Canton of Schwyz

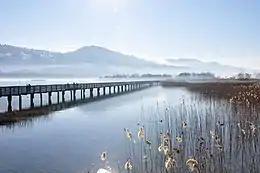
Modern wooden bridge on "Obersee" between Rapperswil and Hurden, near the site of the ancient bridges

The earliest traces of humans in Schwyz are from the Upper Paleolithic and Early Mesolithic, or about 12,500 BC. An excavation of the karst caves in the valley of the Muota river ("Muotatal") revealed numerous sites, some dating to the Younger Dryas period. The alpine meadows at Bödmeren, Twärenen and Silberen were Stone Age hunter-gatherer camps. Ibex and red deer bones, along with charcoal, indicate that the animals were butchered and cooked in these camps. In 2009 the first Stone Age tool in the canton, a stone drill, was discovered.